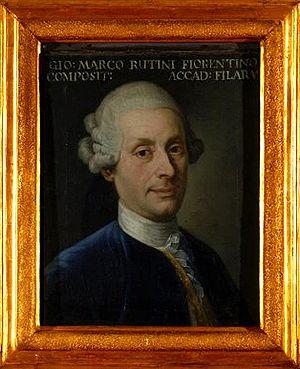
Giovanni Placido Rutini est un claveciniste et compositeur italien du XVIIIᵉ siècle.